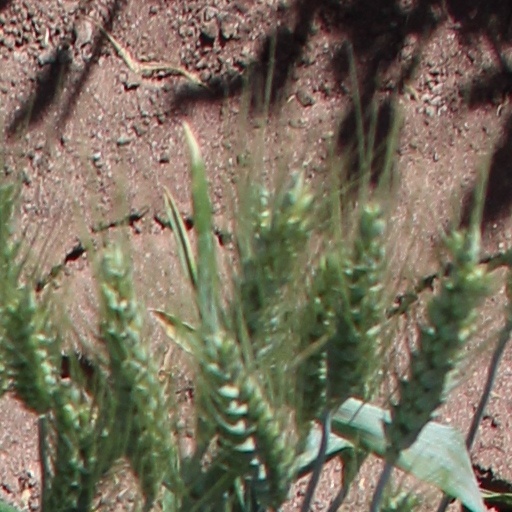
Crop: wheat